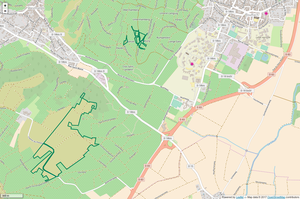
Périmètre de la RNR des collines de Rouffach.
La réserve naturelle régionale des collines de Rouffach est une réserve naturelle régionale située en Alsace dans la région Grand Est. Classée en 2013, elle occupe une surface de 43,95 hectares et protège un ensemble de pelouses sèches du piémont vosgien autour du secteur du Bollenberg.